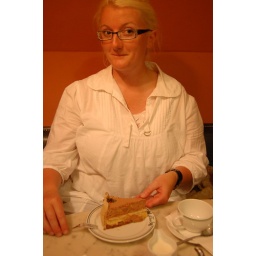
In La Glace. Finest cake house in all the land